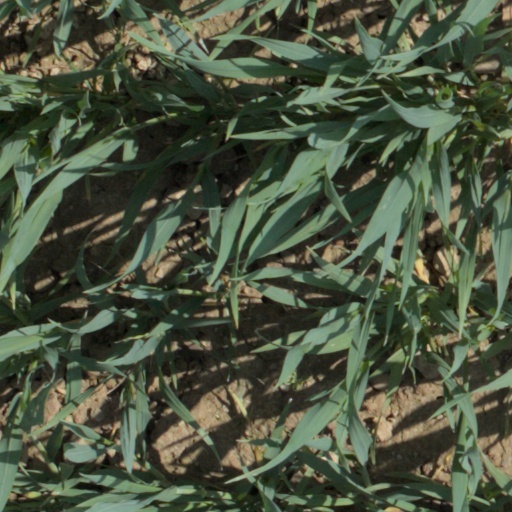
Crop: wheat